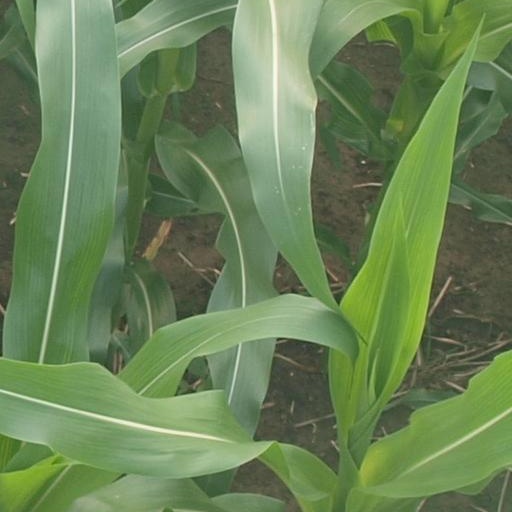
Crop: maize; corn